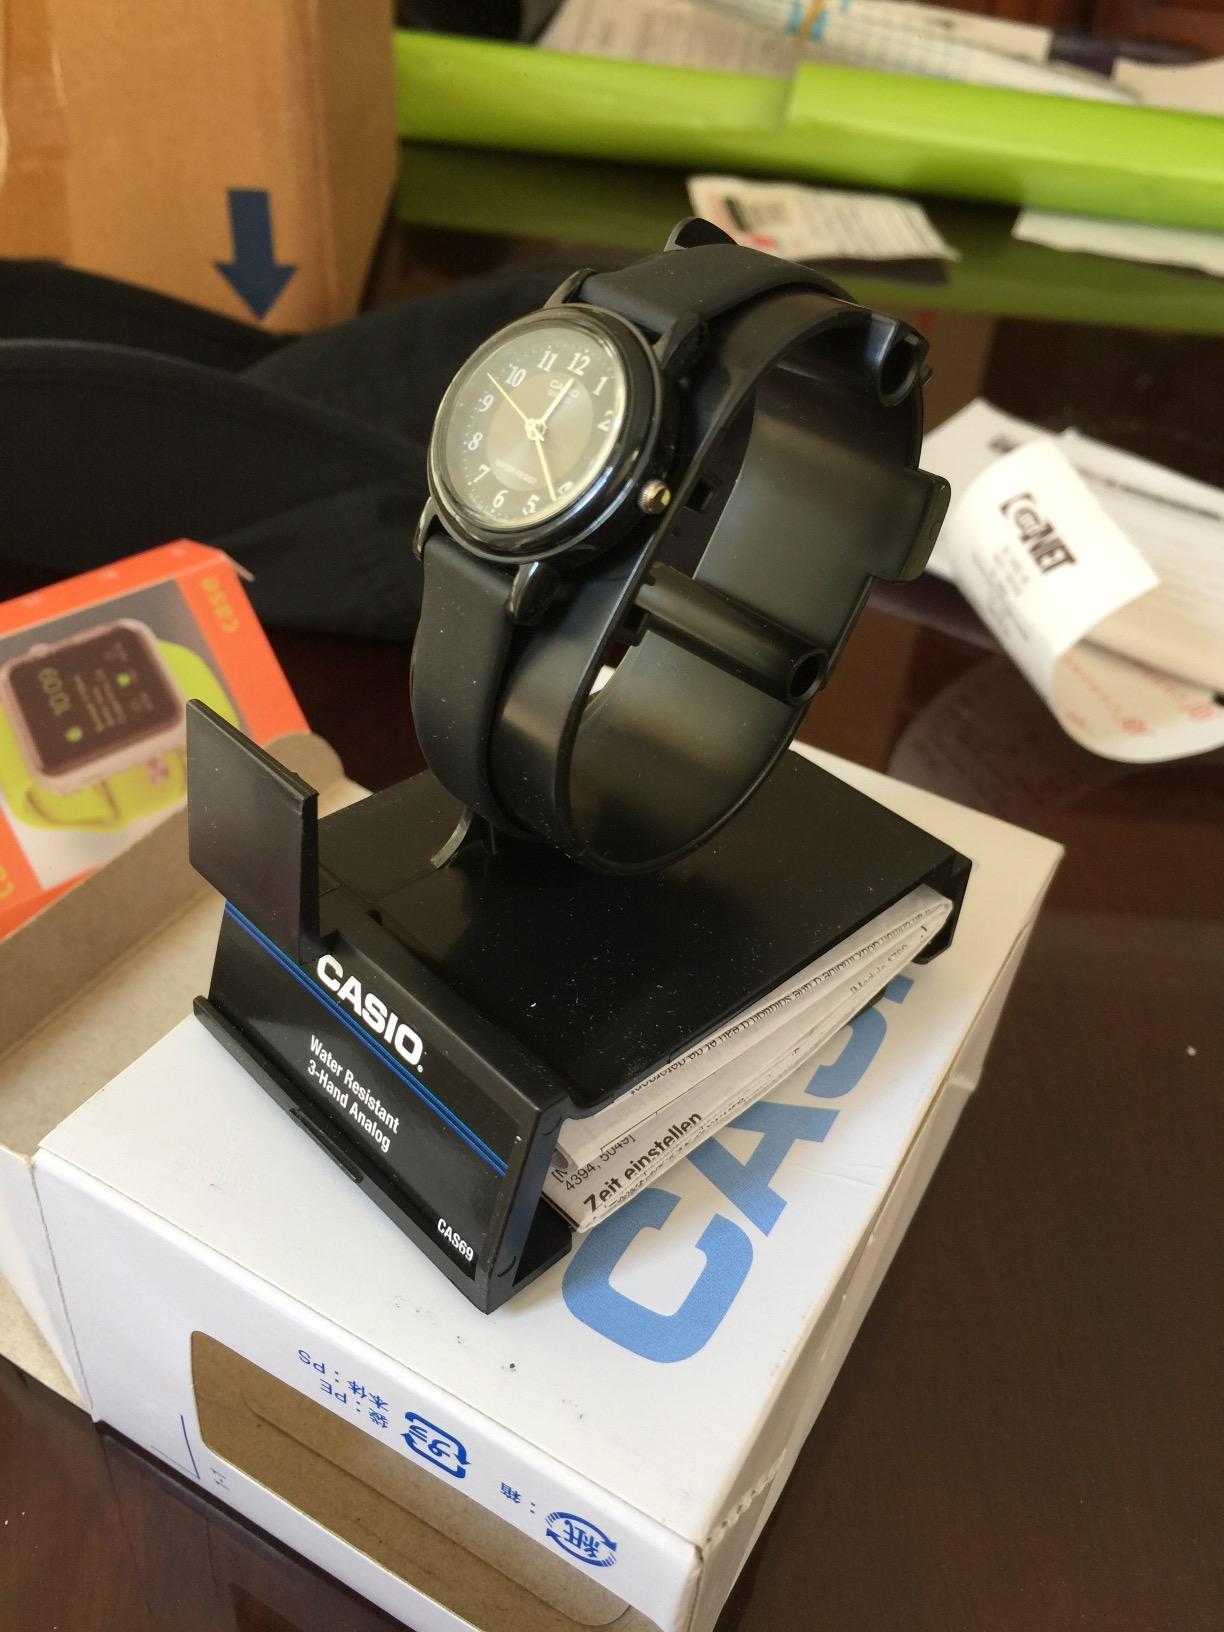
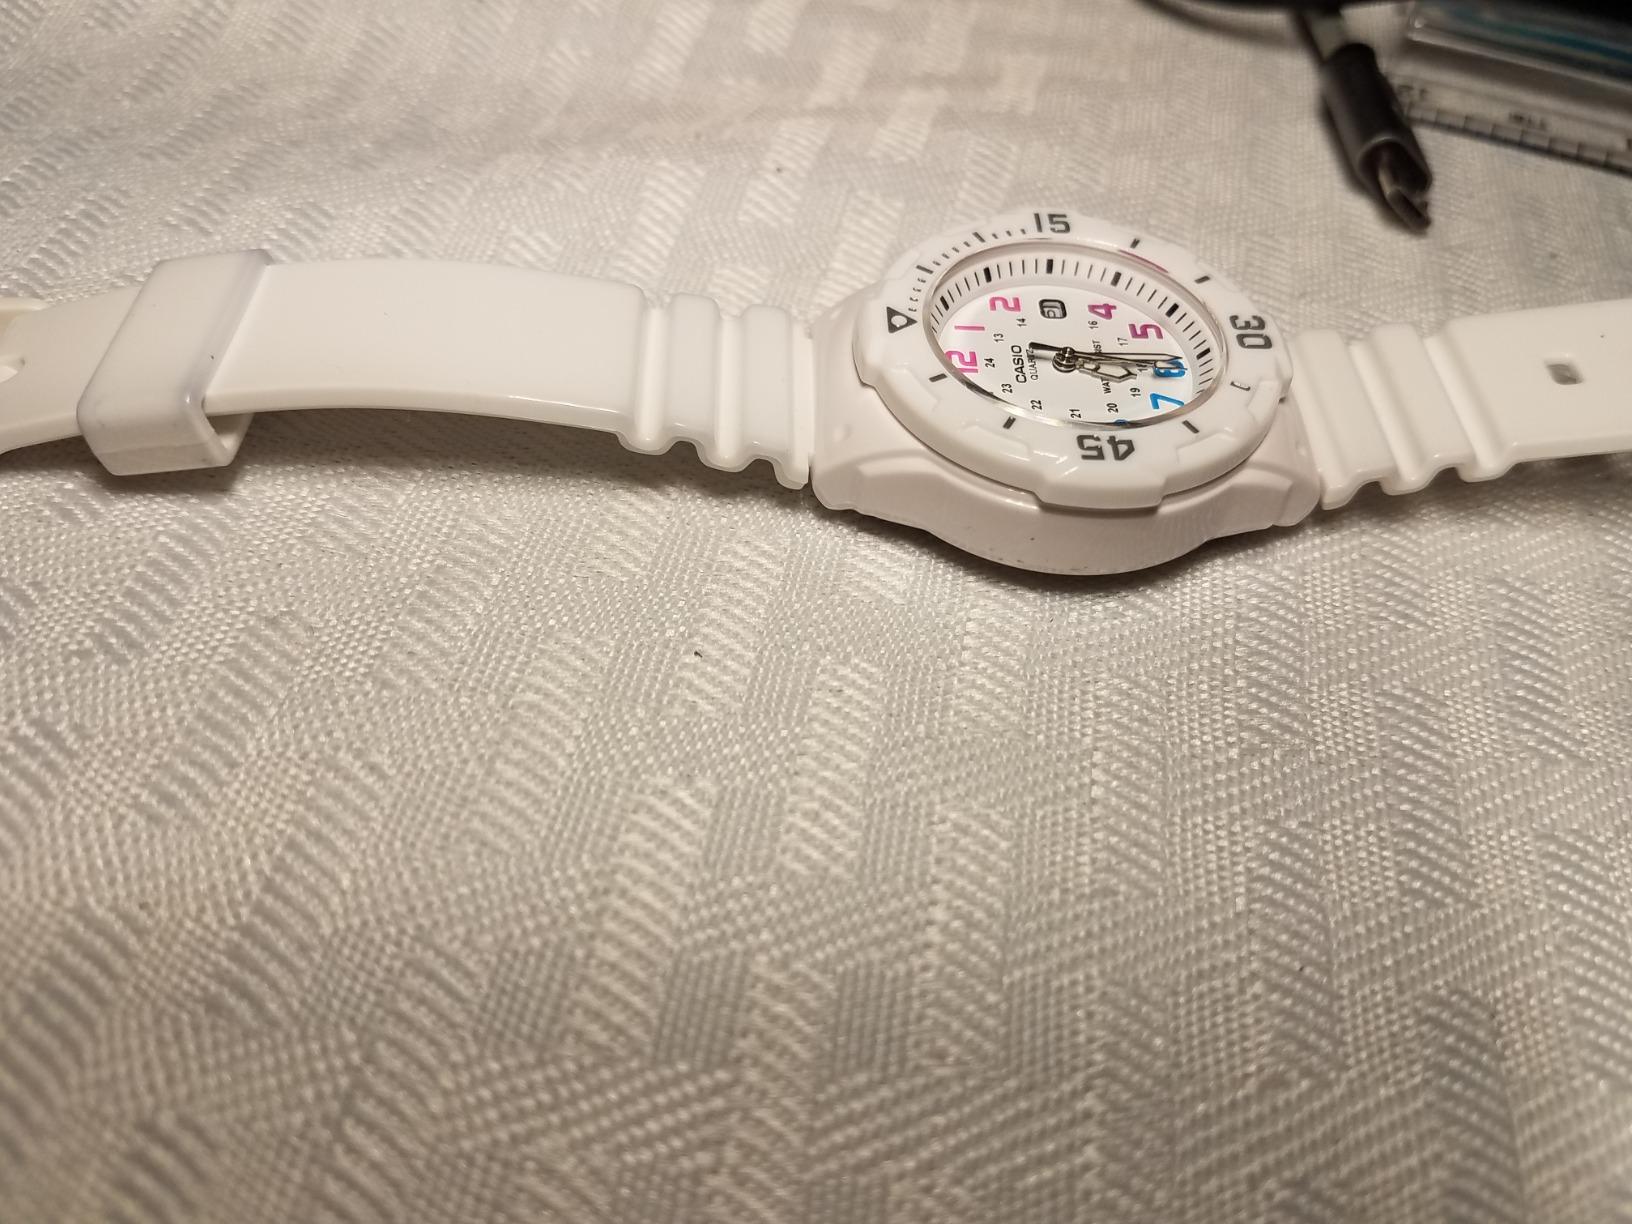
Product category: accessories_watch
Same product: no